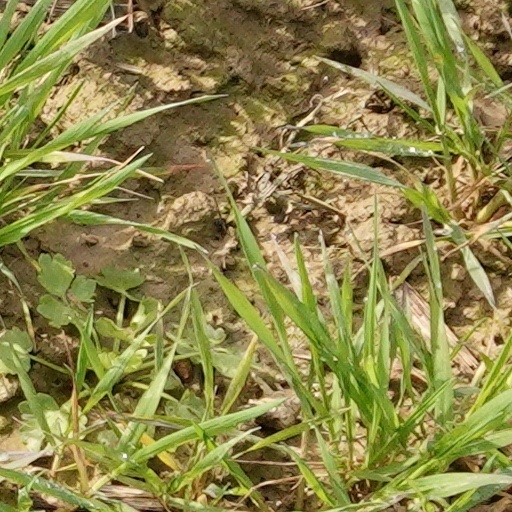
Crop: wheat